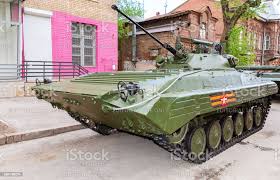
Label: BMP-2